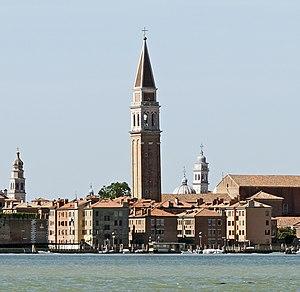
Cette liste reprend les appontements de vaporetto de Venise par ordre géographique :